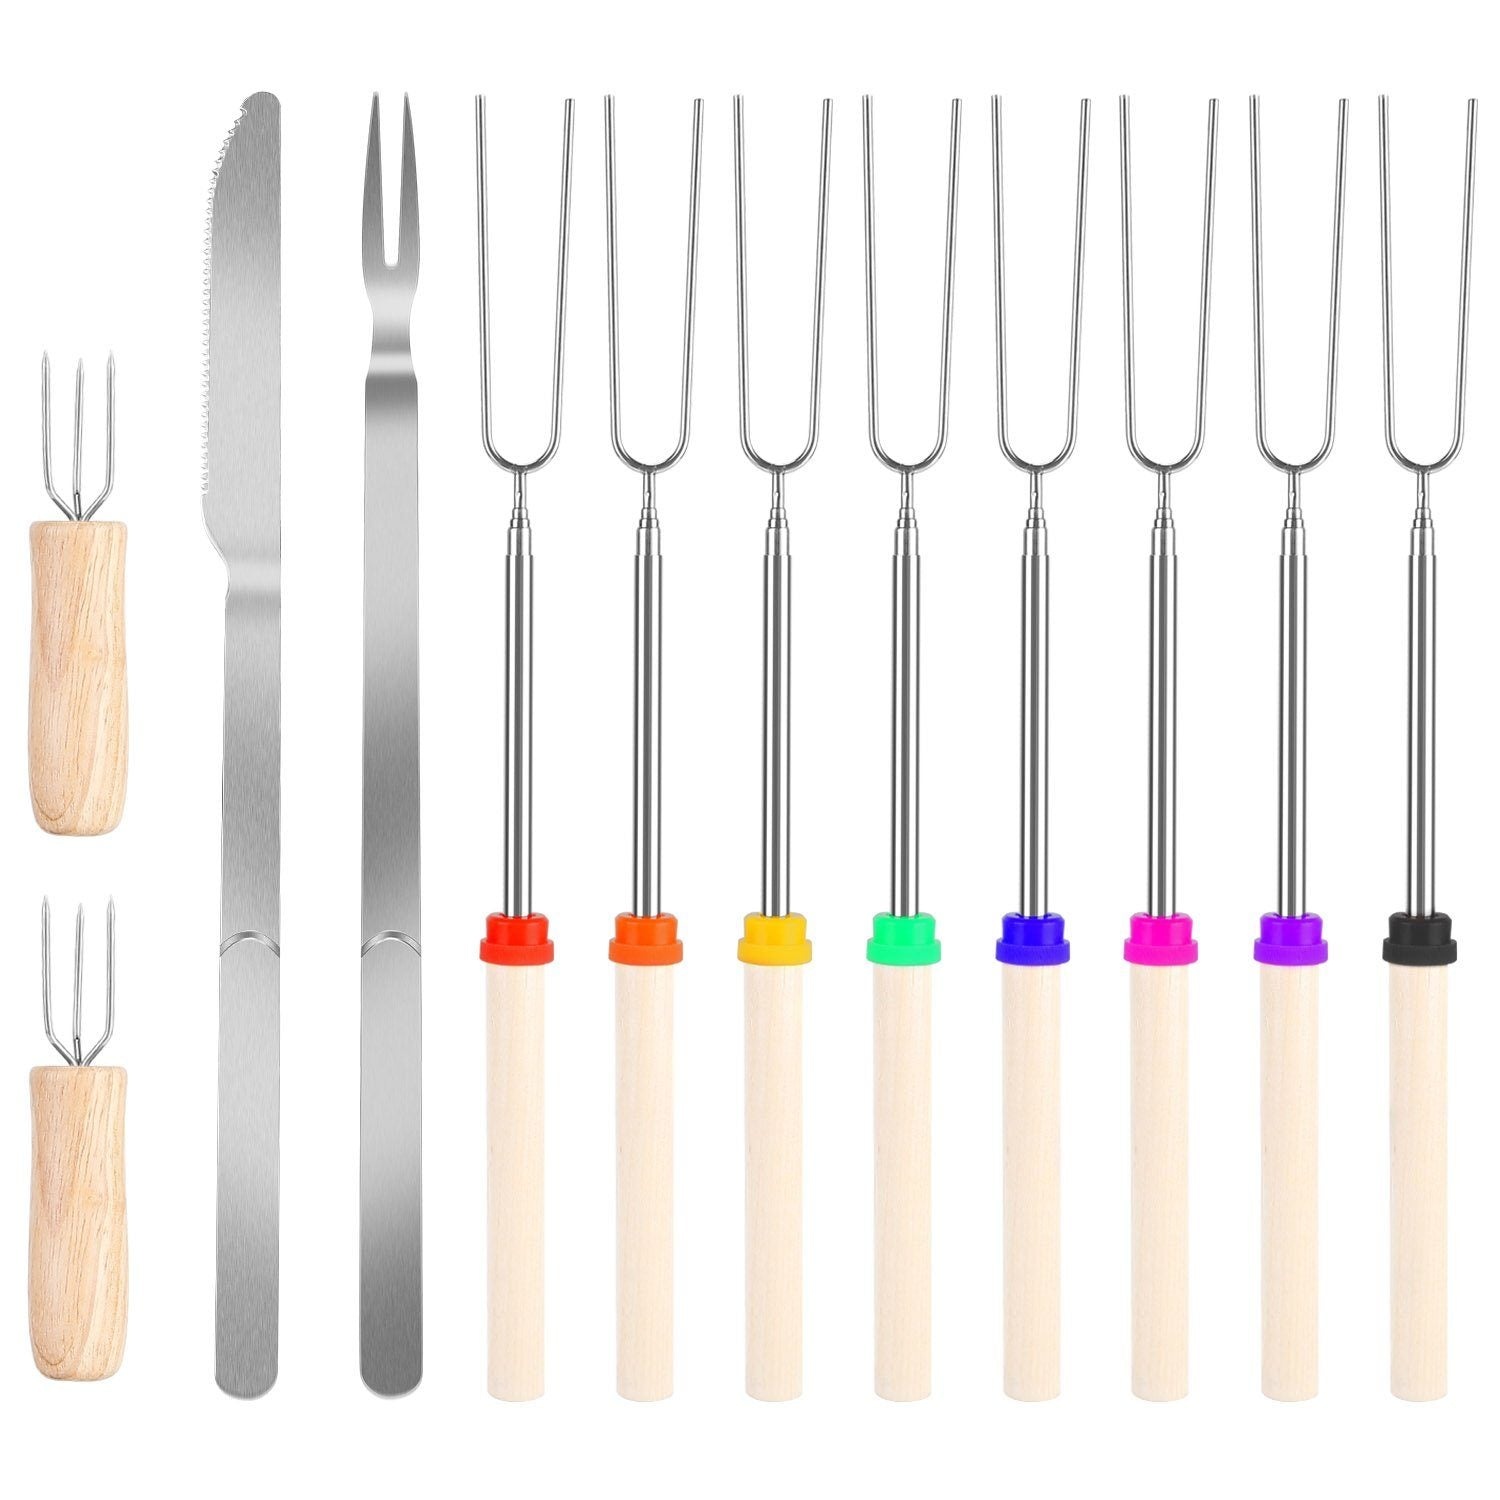
Stainless Steel Roasting Sticks
Our roasting stick set is convenient to carry out for barbecue or leisure in the garden. This roasting fork stick is specially designed for light weight food such as marshmallows, fish balls, sausages, tomatoes, onions and vegetables. The fork tip is flat and not easy to hurt people. The color ends of the handles make each one easy to identify as "Mine". Extendable roasting stick is the safest solution for kids to participate at cooking in patio fire pit. Stainless steel material is easy to clean and long lasting use. Features: Considerate Roasting Tool Set: 12Pcs roasting tool set includes 8Pcs roasting sticks, 2Pcs corn needles, fork and knife combination, can be used for cutting the roast leg of lamb, roasted corn, hot dog, etc. What a versatile grilling tool! Telescoping Fork Skewers: Extendable skewer handle is pretty tight in each layer of the stainless steel rod, extend like an antenna until twice times in length. The roasting sticks can extend up to 31.9in and hold up the weight of sausages, hot dogs, veggies, marshmallows Colored Handle Is Easy To Identify: The color ends of the handles make each one easy to identify as "Mine". Color coding helps keep track for the kids, color coded to remember whose is whose. User Friendly Roasting Sticks: Telescoping roasting sticks is the safest solution for kids to participate at cooking in patio fire pit, backyard fire pit, bonfire pit, or campfire. They extend to a really long length to ensure the little ones don't get too close to the fire while roasting their marshmallows. Flat ends on fork will be safer for little hands. Wooden handle will keep hands safe from heat. Perfect Gifts: Roasting sticks, corn needles, knife and fork are made of stainless steel, cleaning was simple just like any utensil. They wash easily, hand washed and the marshmallow came off easily. Comfortable to grip and it is perfect for BBQ themed. Dimensions: 14.96 x 1.18 x 4.33 Package Includes: 8 x Roasting Sticks 1 x Fork 1 x Knife 2 x Corn Needles
Brand: DailySale
Category: Home & Garden > Kitchen & Dining > Kitchen Tools & Utensils > Food Sticks & Skewers > Food Skewers